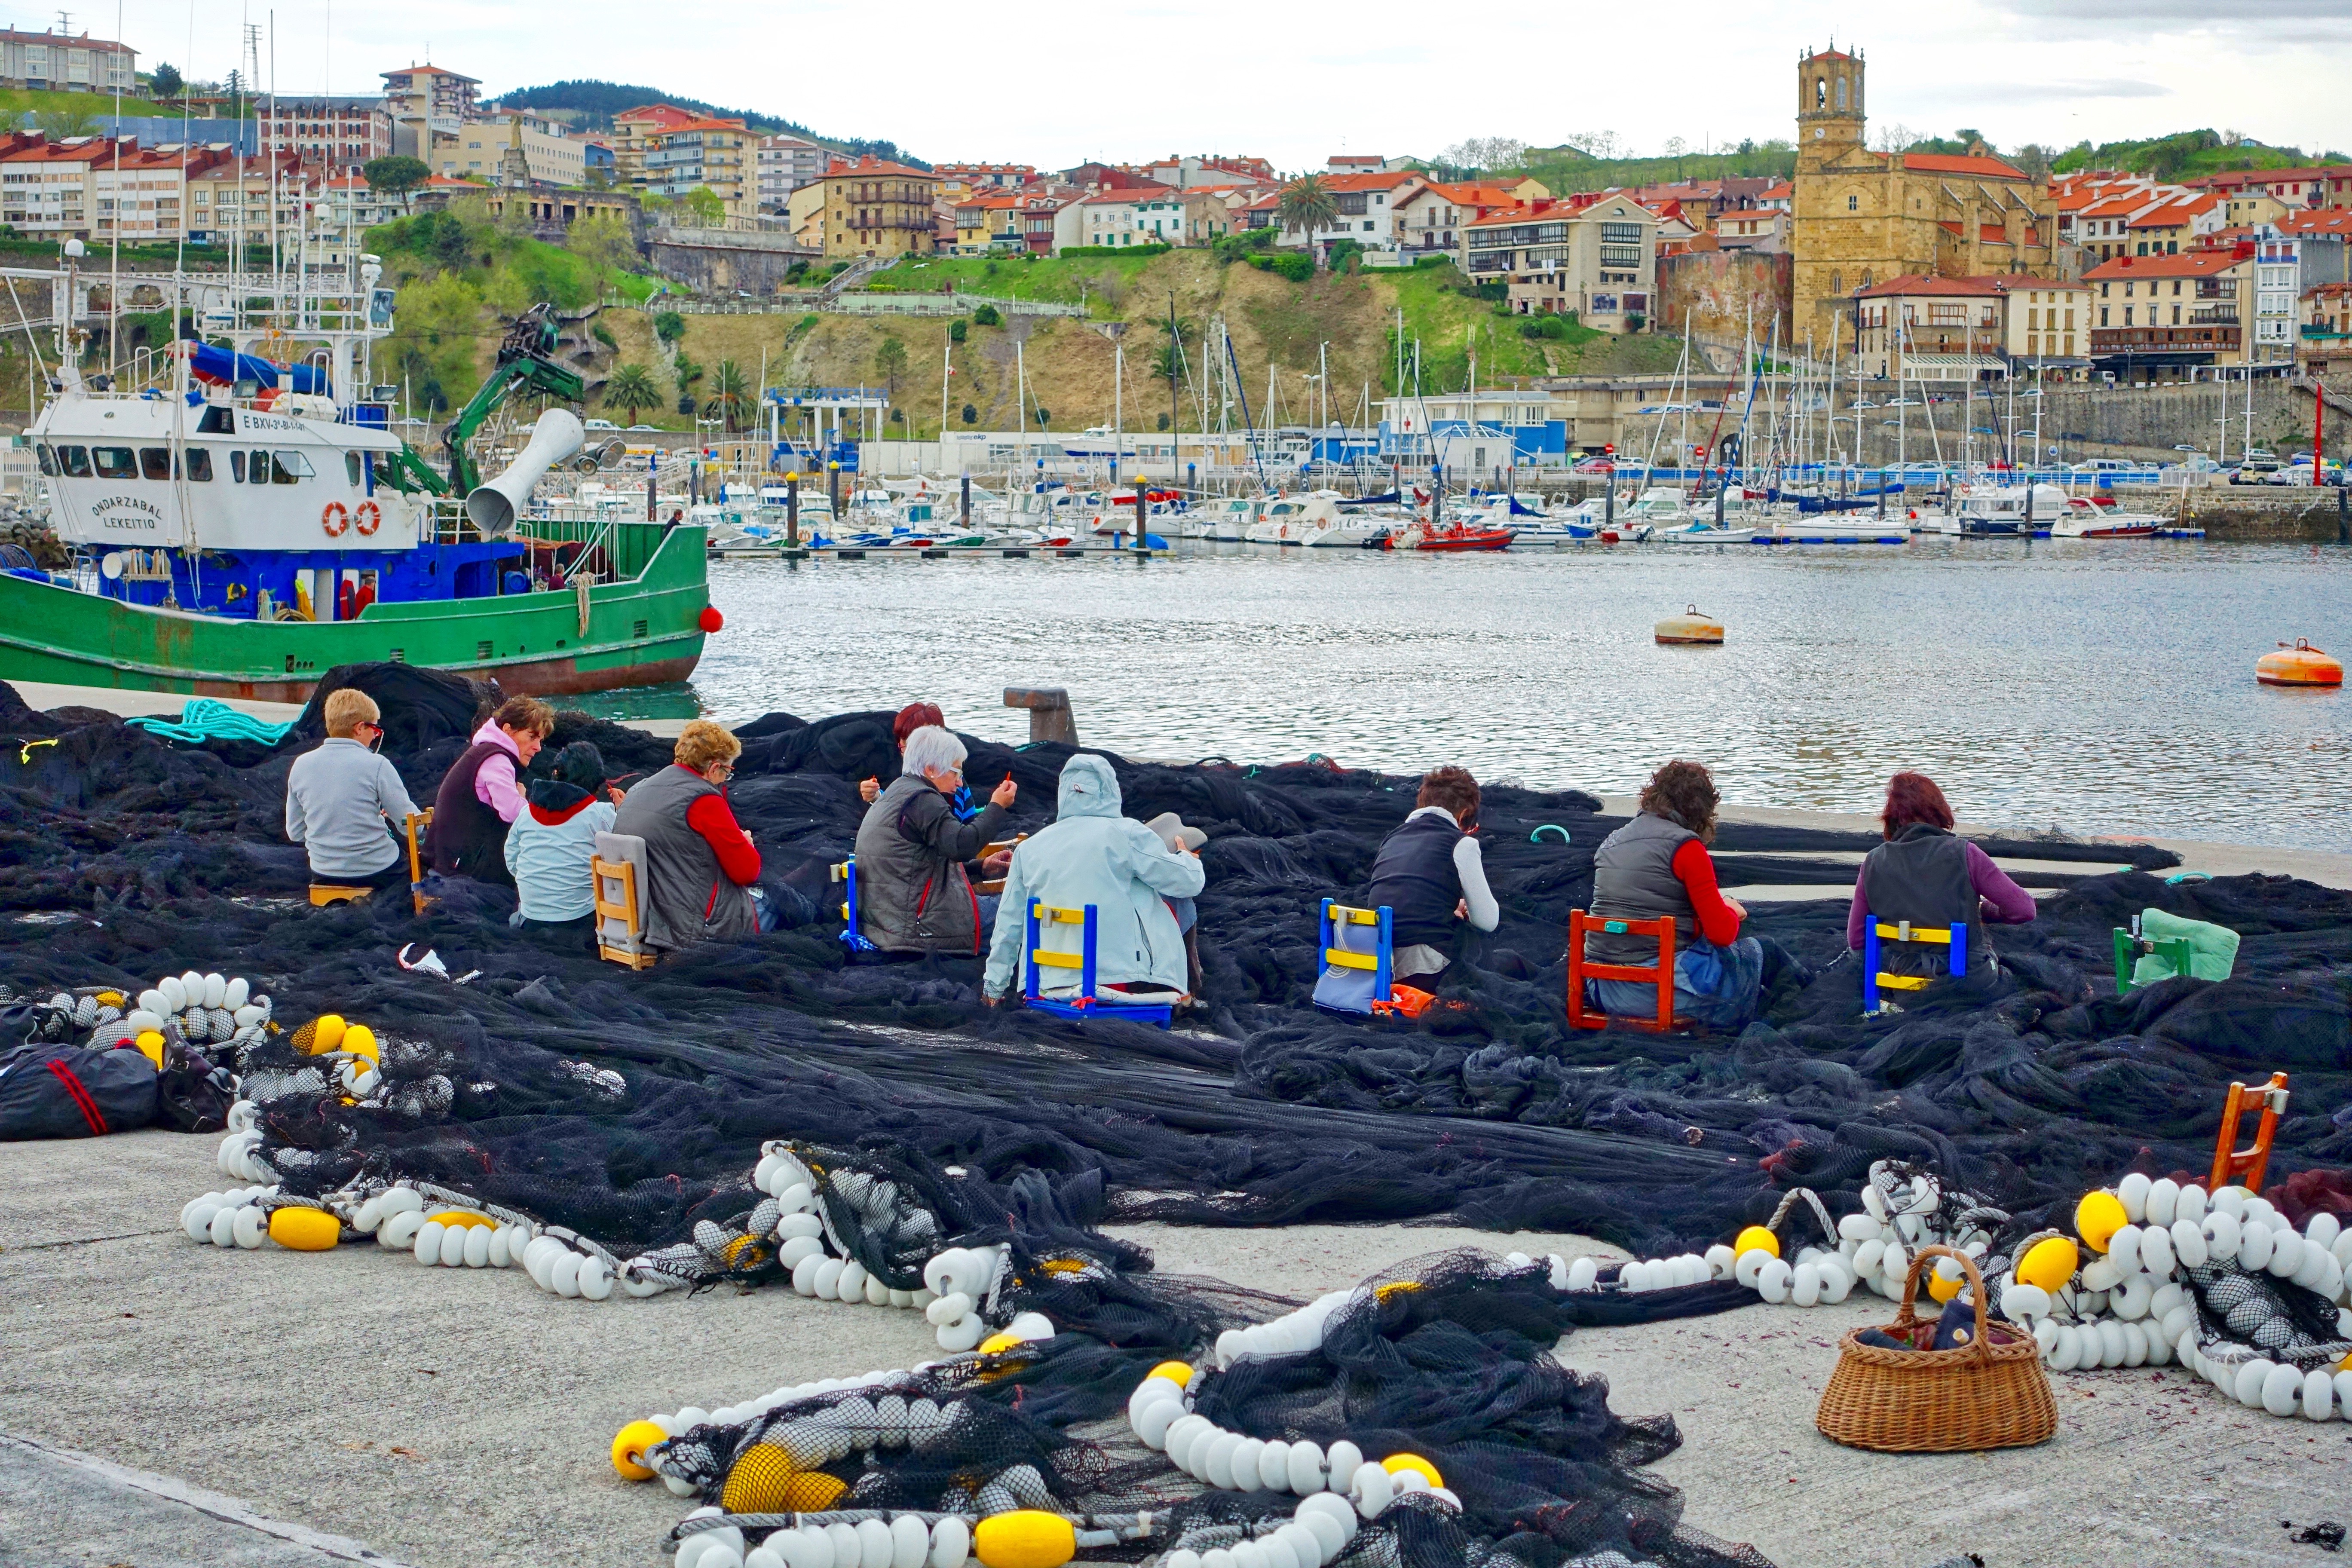
sea, boat, river, vehicle, fishing, port, tourism, women, boating, netting, rowing, fixing, repairs